Galveston, Texas minor league baseball history

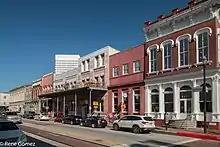
(2017) The Strand. National Register of Historic Places. Galveston, Texas

The Galveston Buccaneers were the subject of a 2015 book, "The Galveston Buccaneers" by Kris Rutherford, Arcadia Publishing.